Regimental tartan

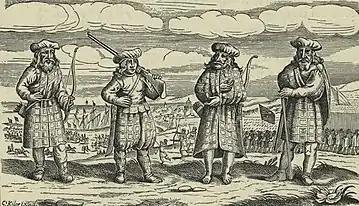
The earliest image of Scottish soldiers wearing tartan (belted plaids and trews); 1631 German engraving by Georg Köler.

Regimental tartans are tartan patterns used in military uniforms, possibly originally by some militias of Scottish clans, certainly later by some of the Independent Highland Companies (IHCs) raised by the British government, then by the Highland regiments and many Lowland regiments of the British Army, and eventually by some military units in other countries. The earliest evidence suggesting militia uniform tartans dates to 1691, and the first certain uniform tartan was that of the Royal Company of Archers in 1713. The IHCs raised 1725–29 by the British government appear to have had one or more uniform tartans, though some later ones did not. The first true Highland regiment of the British Army was the 42nd Regiment of Foot (Black Watch) formed by amalgamation of the IHCs in 1739, and had its own consistent uniform tartan (known as Black Watch, 42nd, or Government tartan) by 1749 or 1757 at the latest. Some later Highland units also wore this tartan, while others developed minor variations on it, usually by adding bright-coloured over-checks (thin lines). Some few regiments developed their own tartans not based on Black Watch, including the 75th, 79th, Fraser Fencibles, and Loyal Clan Donnachie Volunteers. Some units developed special tartans for bandsmen and grenadiers.